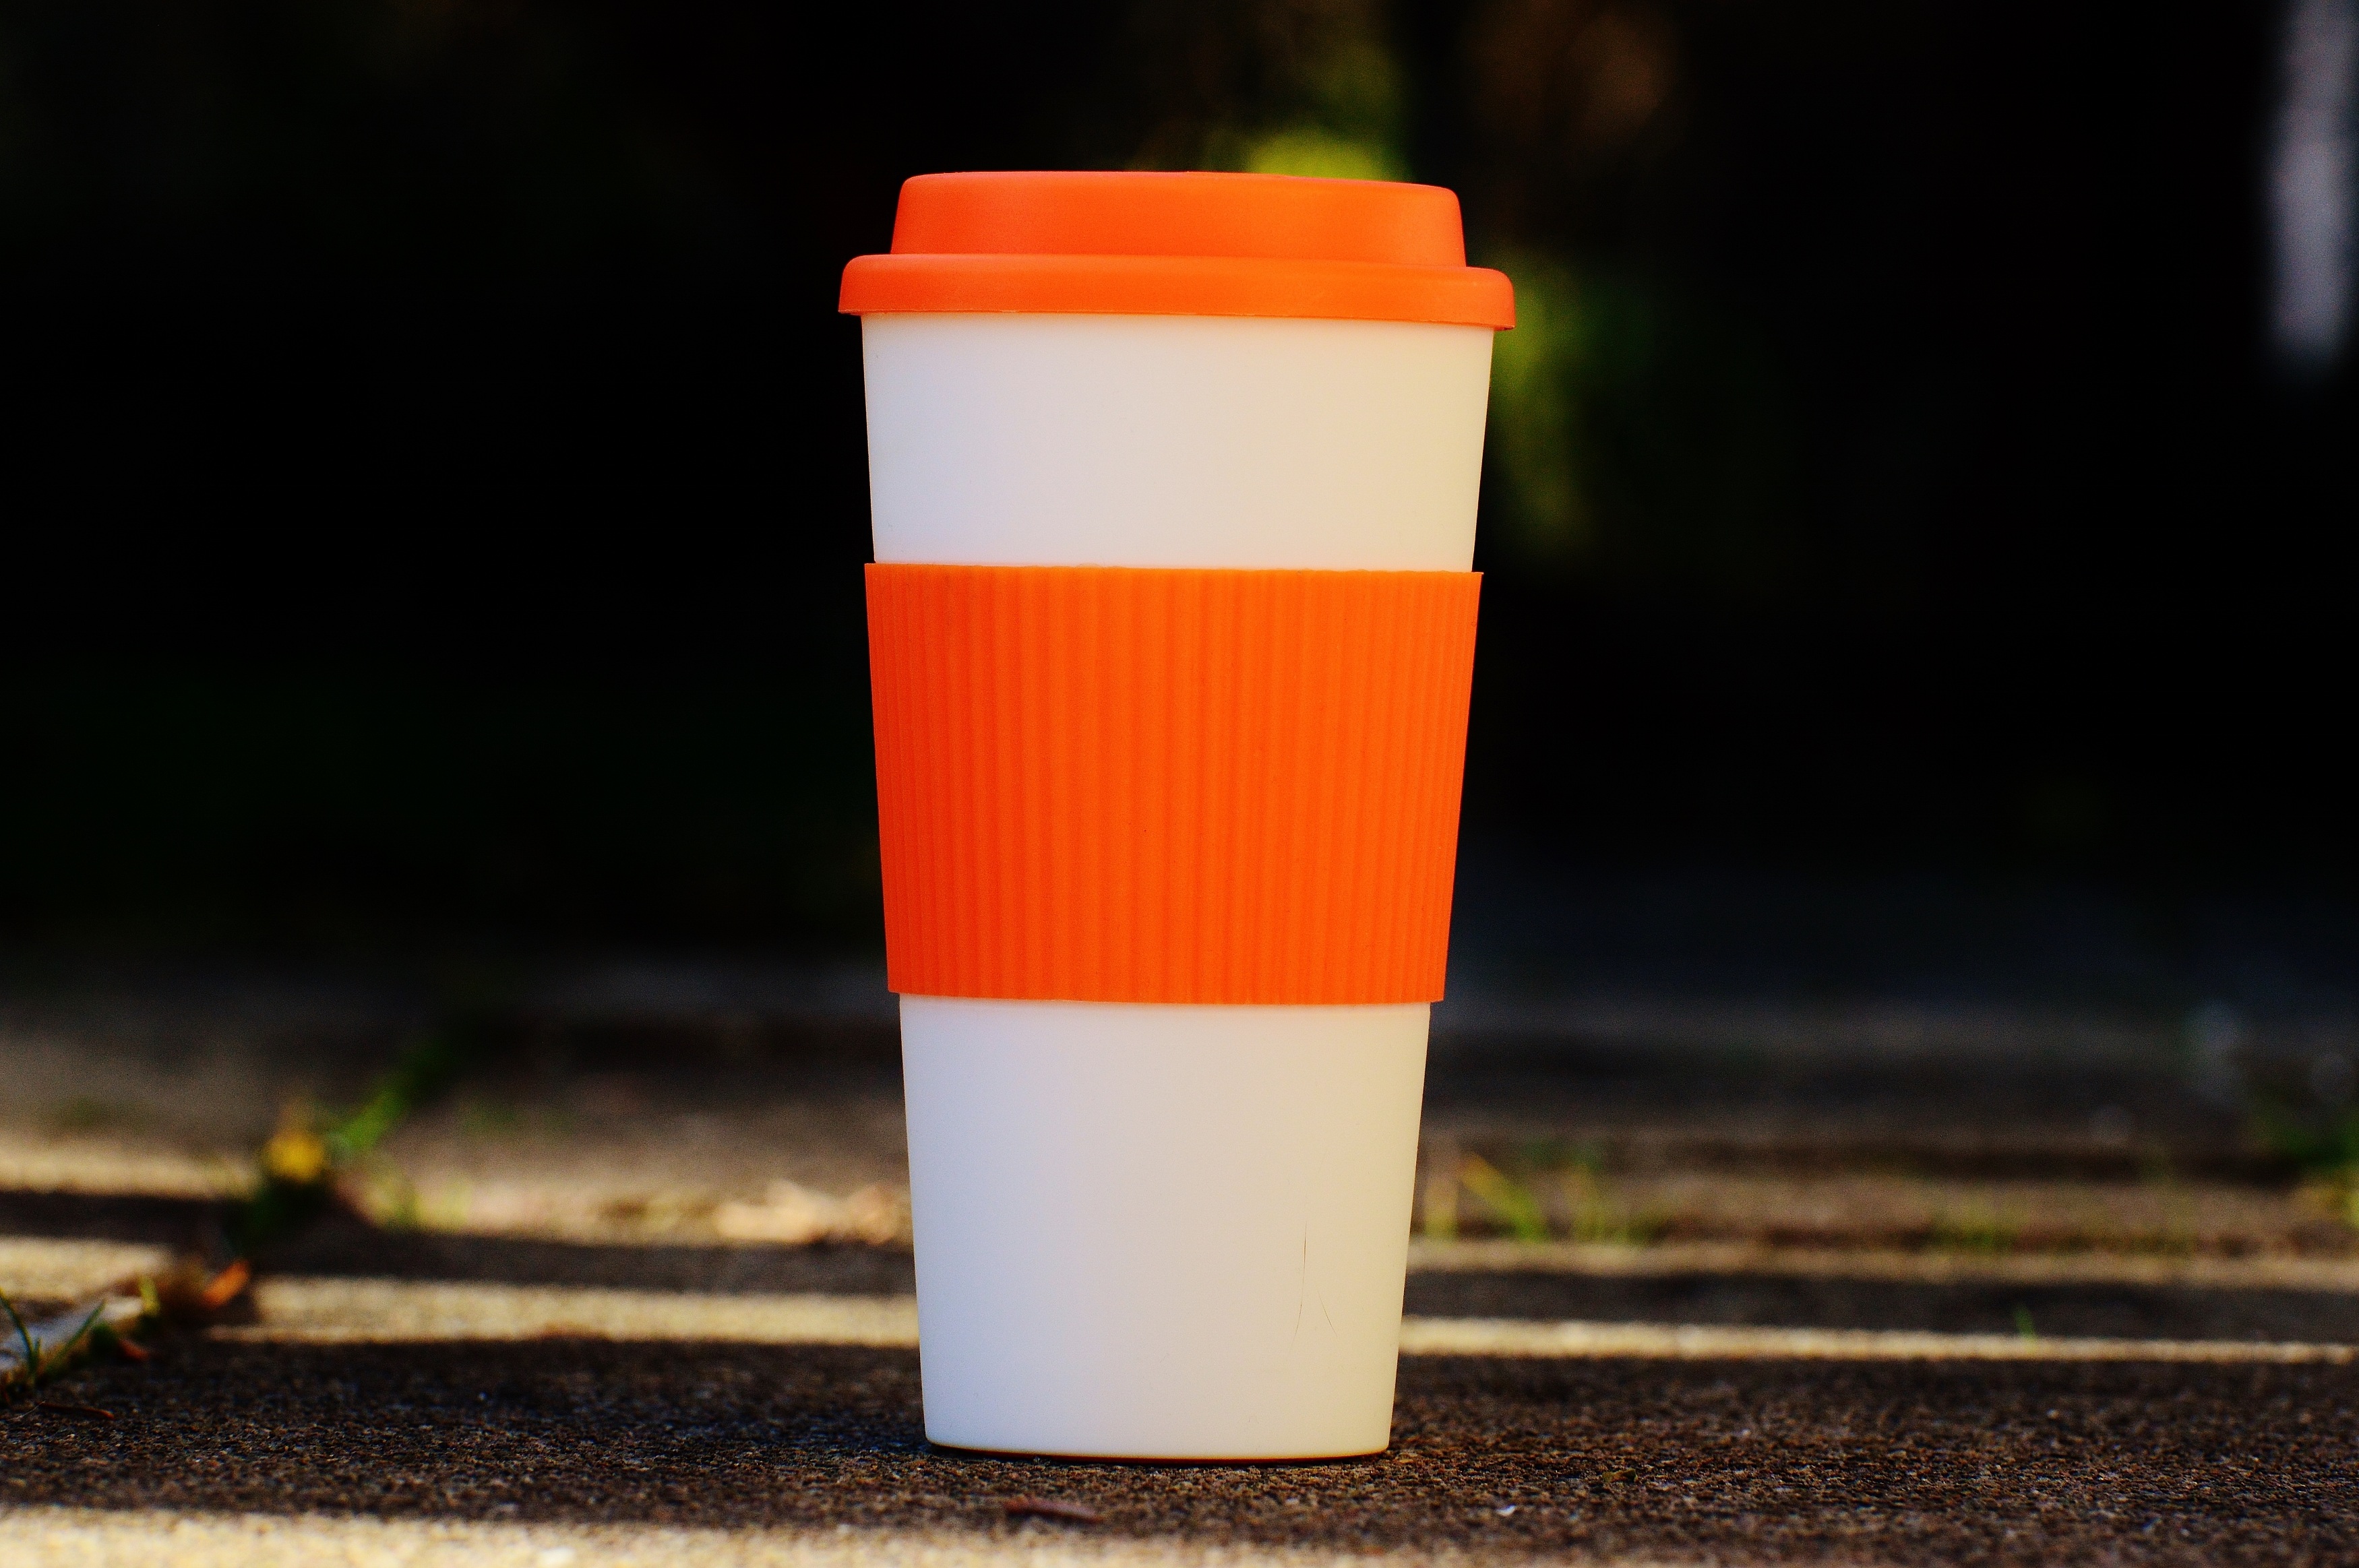
coffee, cup, food, red, color, drink, yellow, lighting, beer, coffee mug, break, shape, on the go, coffee to go, trinkbecher